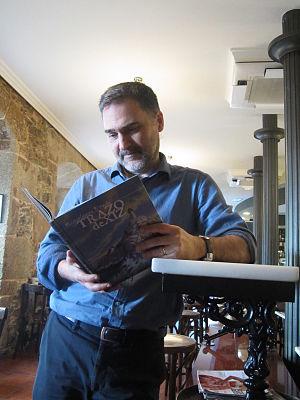
Trait de craie est une bande dessinée de l'Espagnol Miguelanxo Prado publiée parallèlement en 1992 dans les revues espagnole Cimoc et française, puis recueillie en album l'année suivante par Norma Editorial en Espagne et Casterman en France.